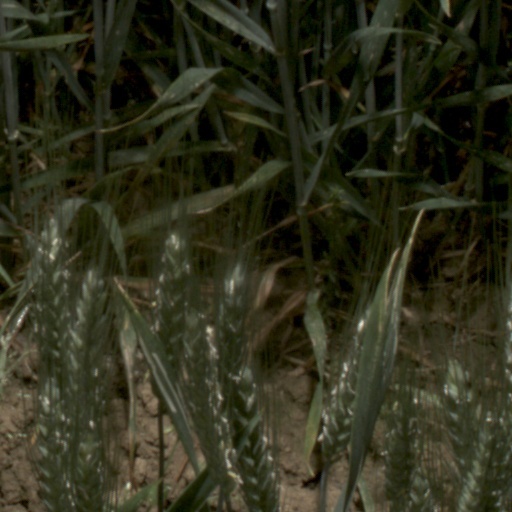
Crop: wheat